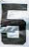
Number: 5